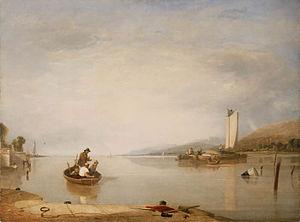
Sir Augustus Wall Callcott, né le 20 février 1779 et mort le 2 novembre 1844, est un peintre paysagiste anglais.